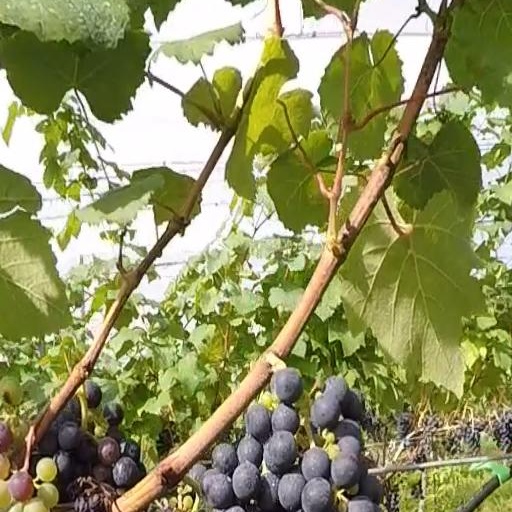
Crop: grape